Molecular cloud

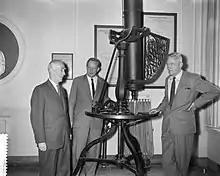
Left to right: Jan Oort, Hendrik C. van de Hulst, Pieter Oosterhoff. Jan Oort had a pivotal role in the research that lead to the discovery of molecular clouds.

Once the 21-cm emission line was detected, radio astronomers began mapping the neutral hydrogen distribution of the Milky Way Galaxy. Van de Hulst, Muller, and Oort, aided by a team of astronomers from Australia, published the Leiden-Sydney map of neutral hydrogen in the galactic disk in 1958 on the Monthly Notices of the Royal Astronomical Society. This was the first neutral hydrogen map of the galactic disc and also the first map showing the spiral arm structure within it.